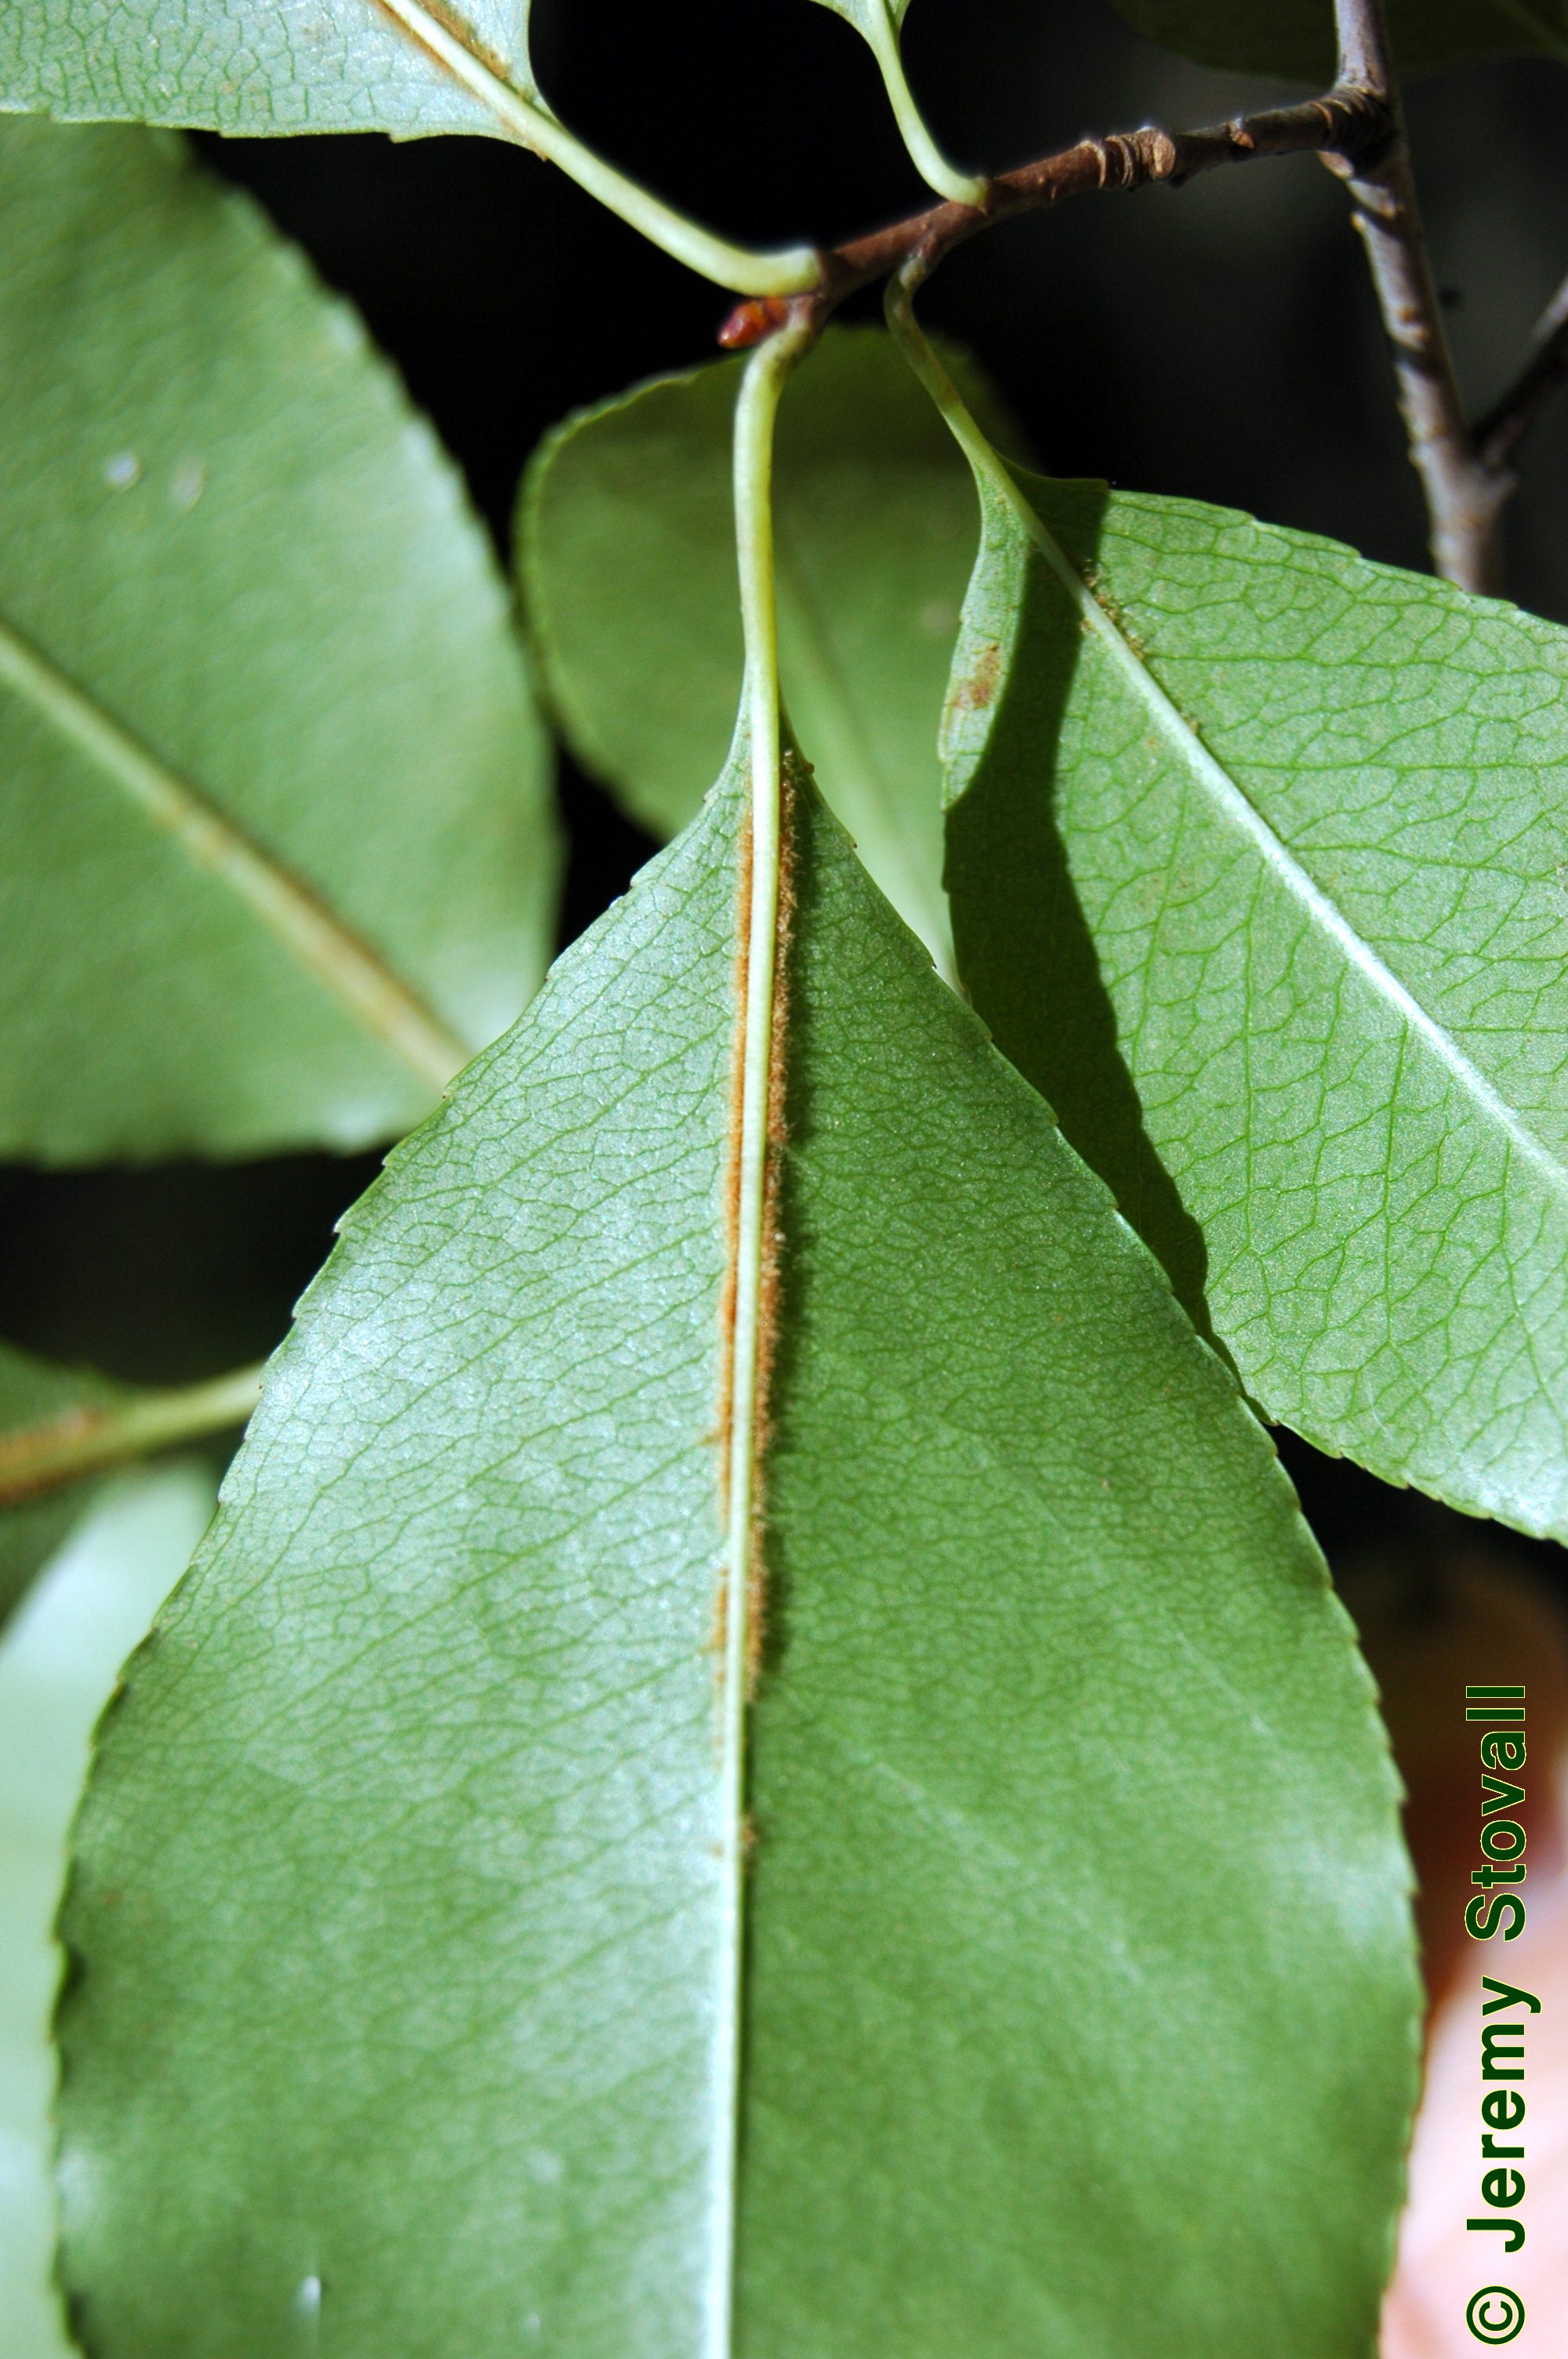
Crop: cherry
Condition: healthy